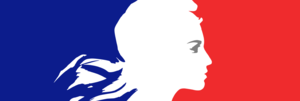
Impressionistisk film / Se også
Portal
"Den impressionistiske film er en bevægelse i filmhistorien, som blev dannet i begyndelsen af 1920'erne i Frankrig som en fornyelse af den kommercielle filmindustri. Denne bevægelse, ""den franske impressionisme"" i modsætning til den tyske ekspressionisme, samlede sig om kritikeren og instruktøren Louis Delluc og filmskabere som Germaine Dulac, Marcel L'Herbier, Abel Gance, Jean Epstein og René Clair. Deres ide var at film skulle være en radikalt ny kunst, som vendte sig helt bort fra teater og litteratur og reagerede mod den udbredte brug af manuskripter, der var baseret på bøger. I stedet ønskede man manuskripter, der var skrevet til filmmediet.